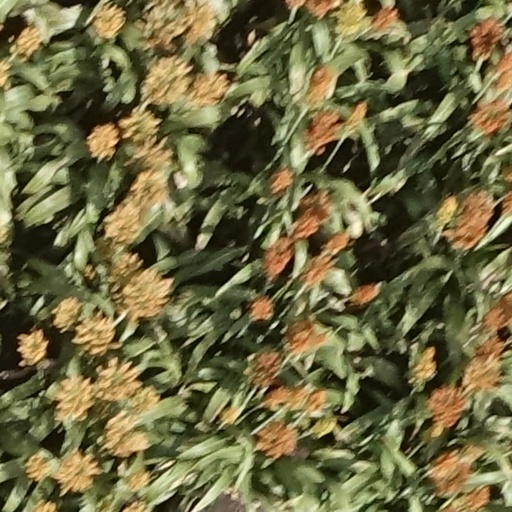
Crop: sorghum